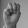
ASL letter: M